Brigade M

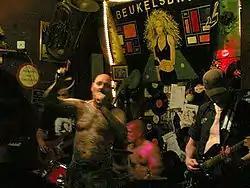
Brigade M in 2009

Brigade M was a Dutch punk rock band from Sassenheim in the Bollenstreek district of the Netherlands that was heavily associated with the right-wing nationalist Rock Against Communism movement. During its existence, the driving force behind Brigade M was Tim Mudde.